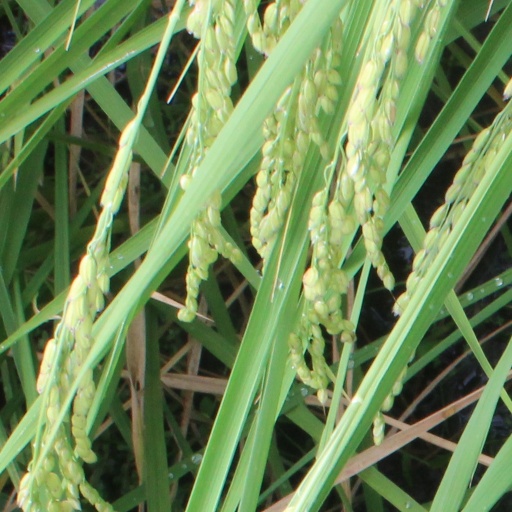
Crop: rice